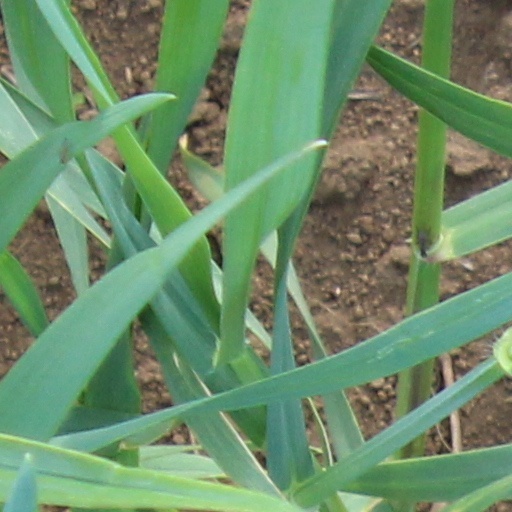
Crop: wheat